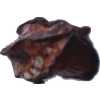
Label: carambola